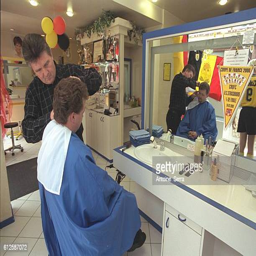
person delegated chairman has been in the club he 's a hairdresser